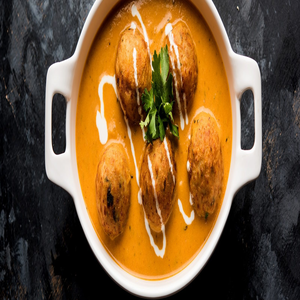
Dish: kofta